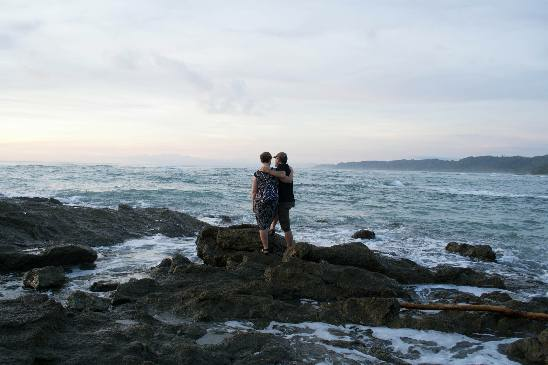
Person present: Yes